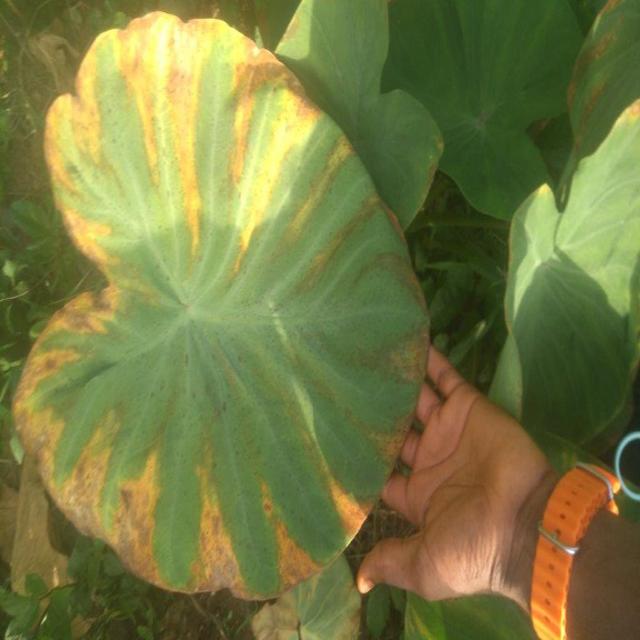
Label: Mid_Blight